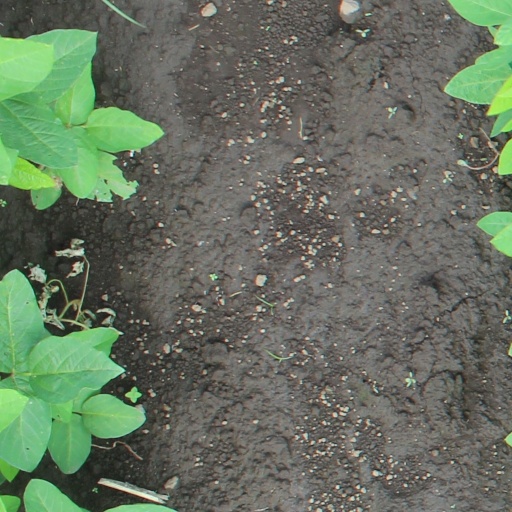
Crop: soybean